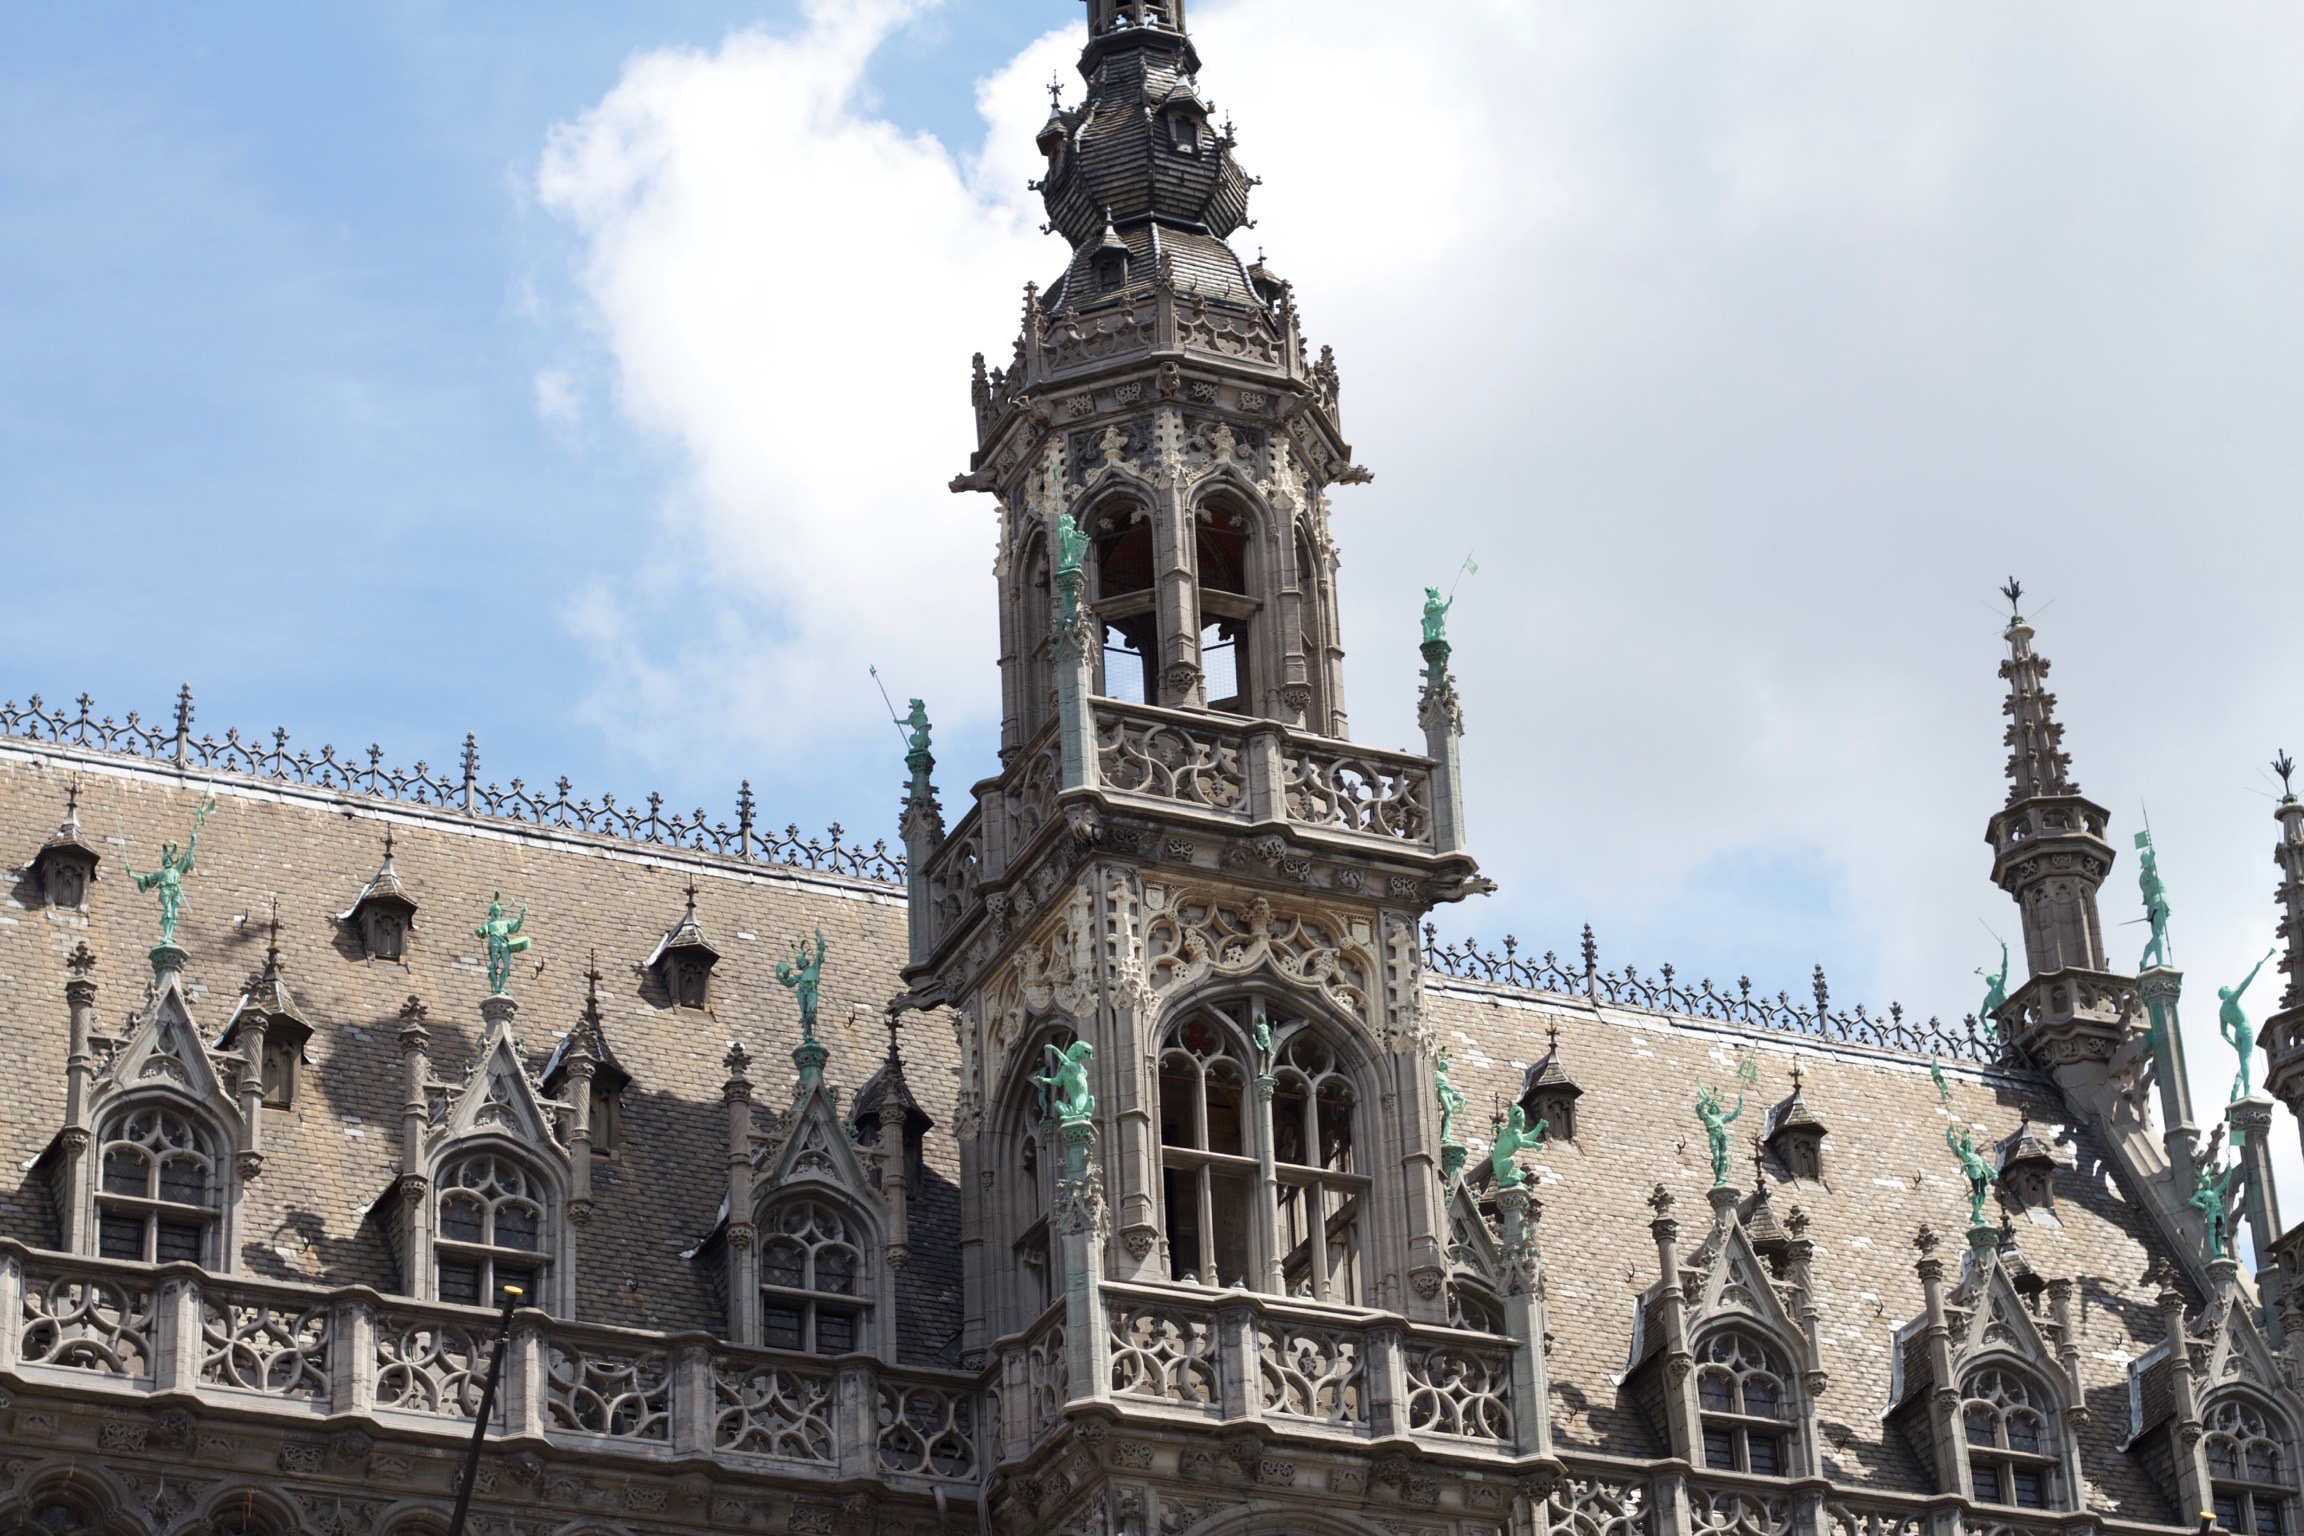
building, palace, monument, tower, landmark, facade, church, cathedral, tourism, place of worship, spire, town square, basilica, tours, ancient history